List of Knights Hospitaller sites

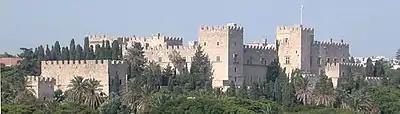
Palace of the Grand Master of the Knights of Rhodes, 14th century

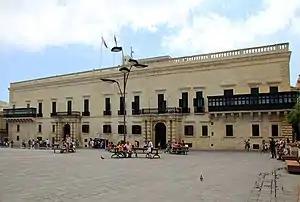
Grandmaster's Palace (Valletta), 16th-18th centuries

The Knights Hospitaller operated a wide network of properties in the Middle Ages from their successive seats in Jerusalem, Acre, Cyprus, Rhodes and eventually Malta. In the early 14th century, they received many properties and assets previously in the hands of the Knights Templar.